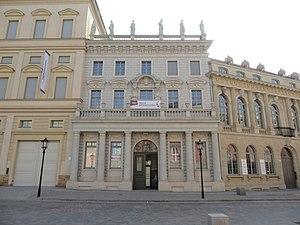
"La Noacksche Haus était un bâtiment du vieux marché de Potsdam. Il a été construit en 1777 selon les plans de Carl von Gontard, détruit en 1945 et reconstruit en 2016 comme un immeuble résidentiel avec une façade fidèle à l'original. À l'origine, la maison a été construite pour le plus tard connu ""Noackschen Gasthof"".